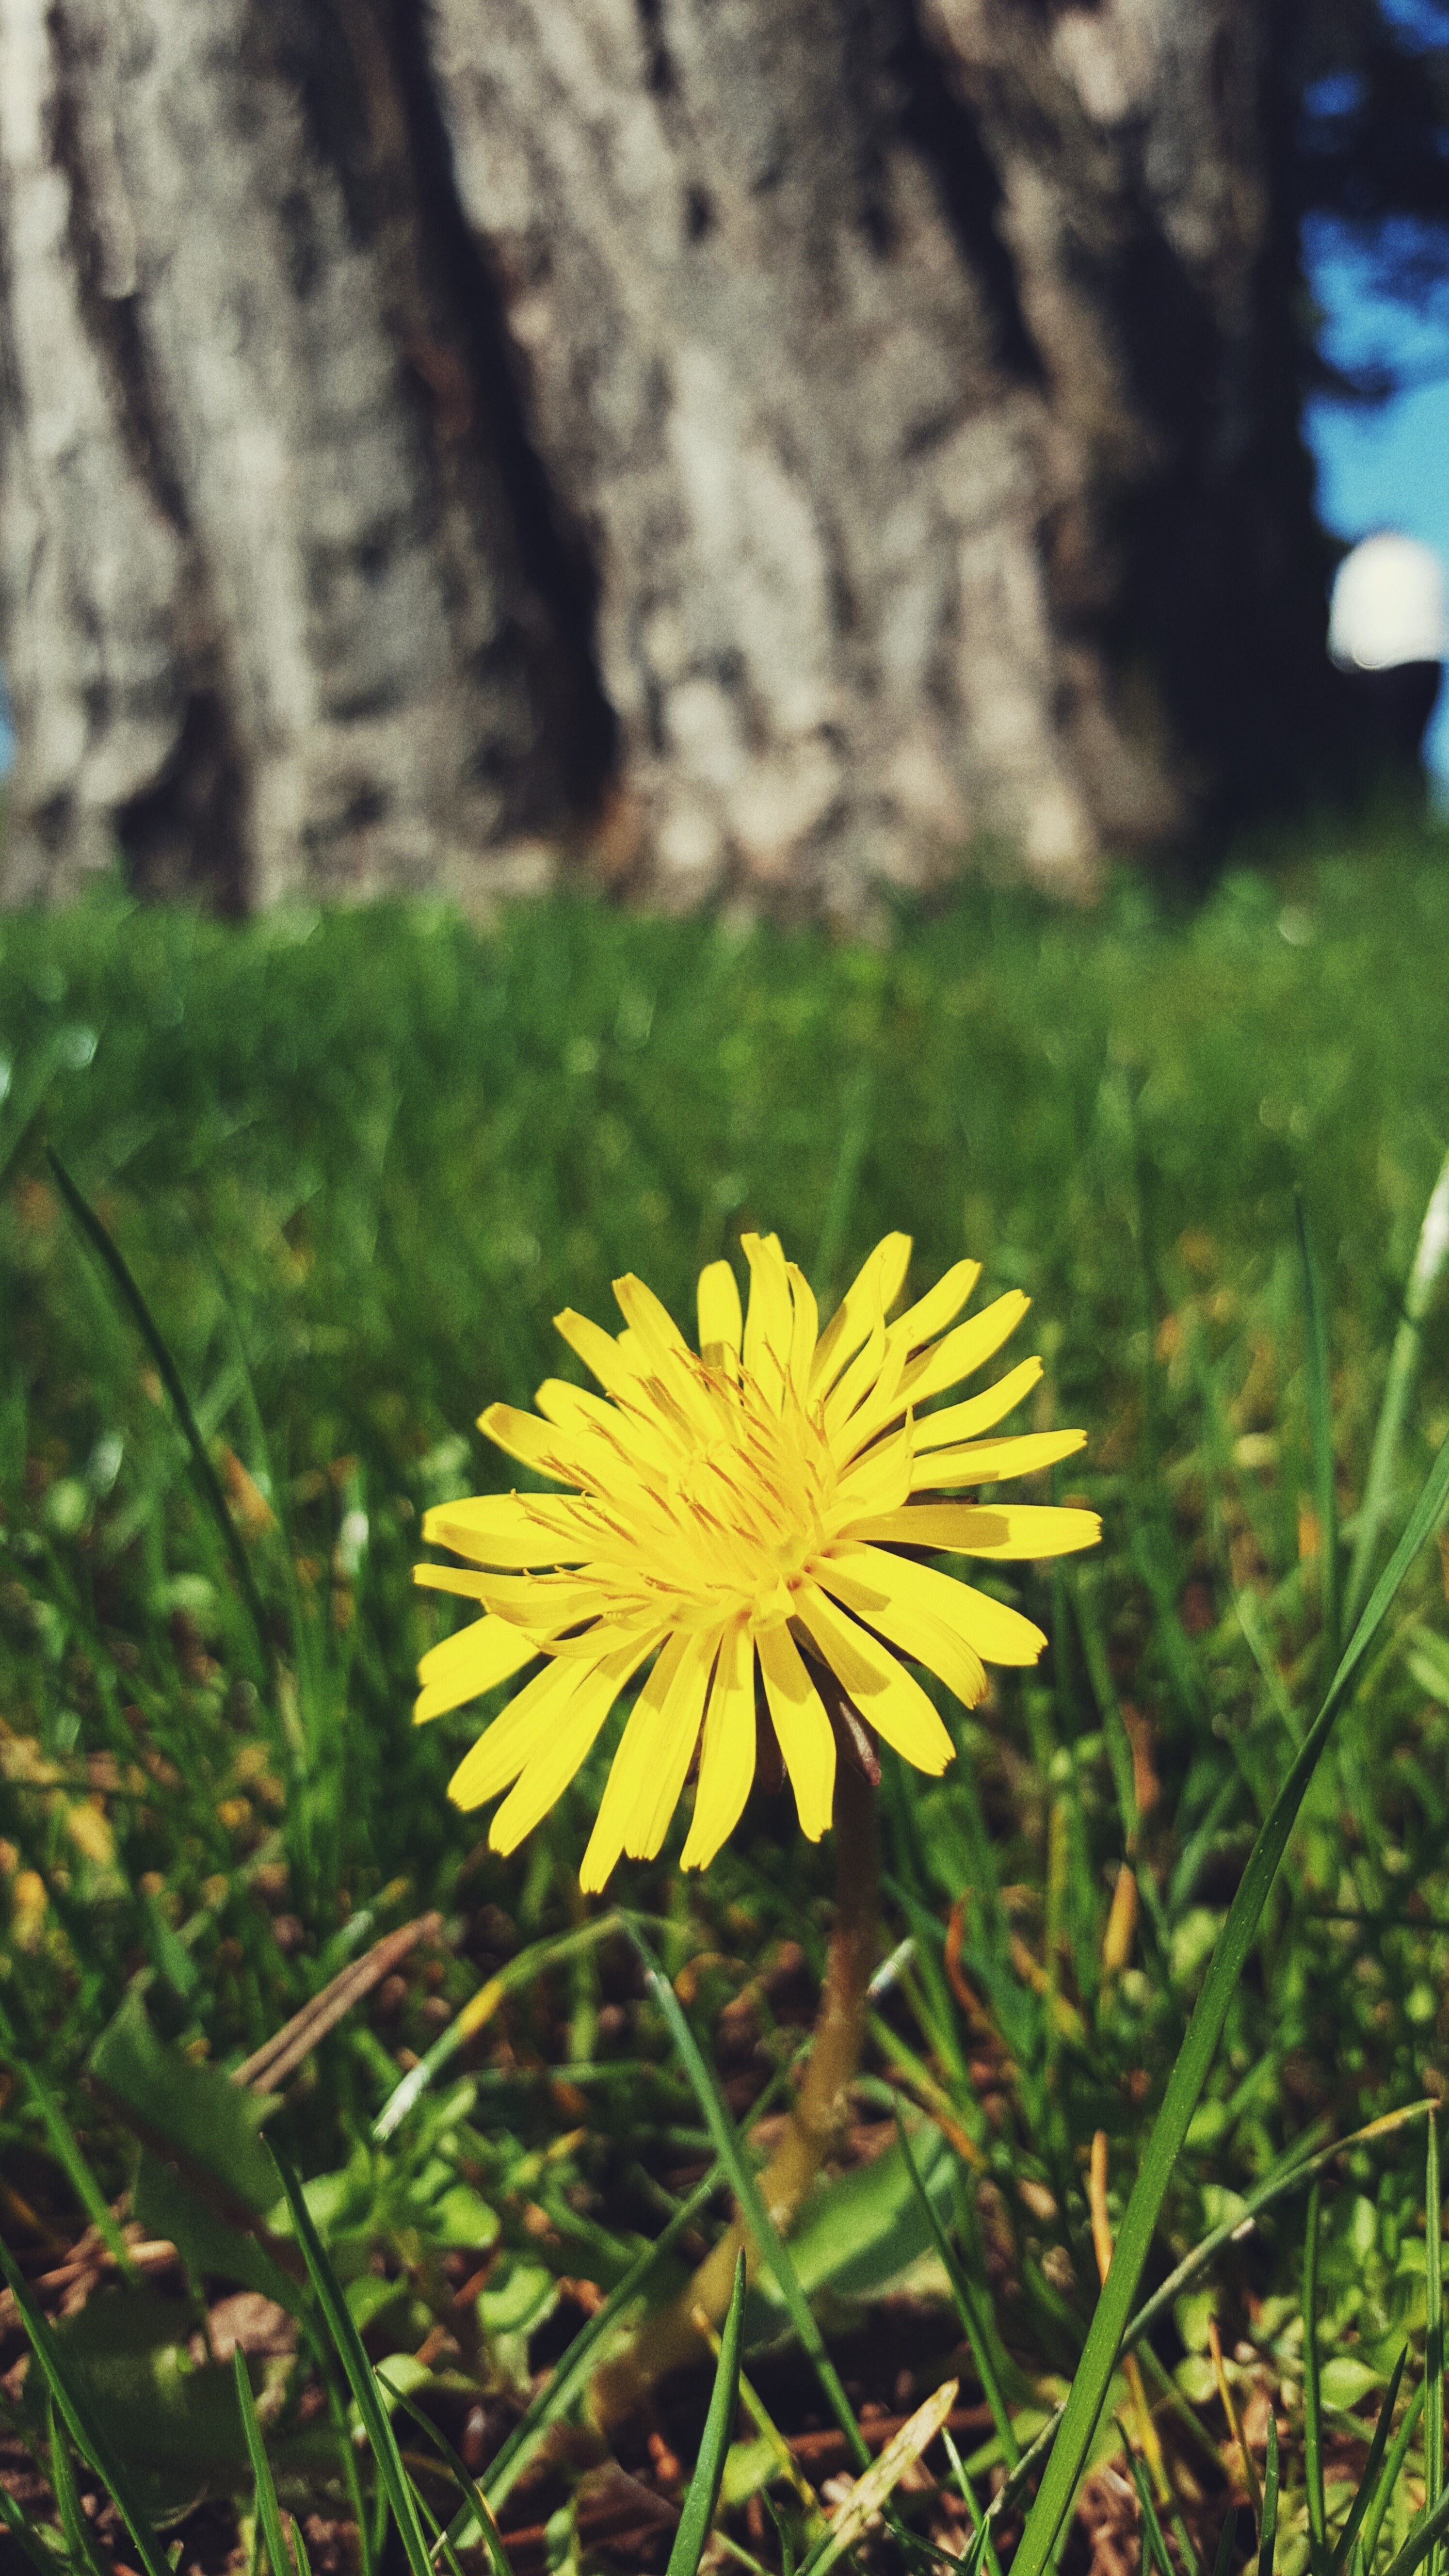
nature, grass, plant, field, meadow, dandelion, prairie, sunlight, leaf, flower, green, autumn, botany, yellow, flora, wildflower, macro photography, flowering plant, daisy family, grass family, plant stem, land plant